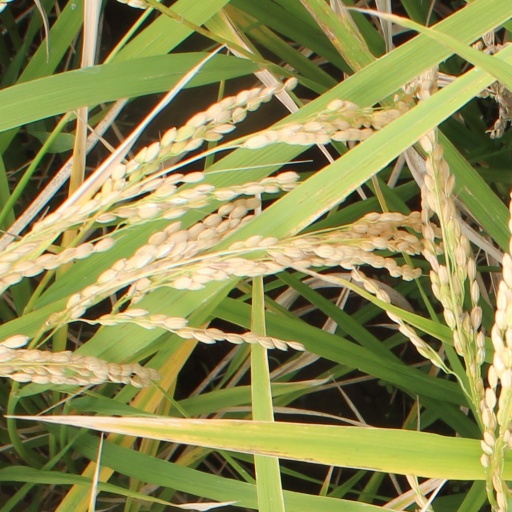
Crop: rice